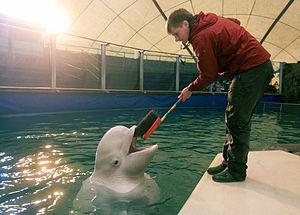
Le parc zoologique de Moscou est l'un des parcs zoologiques les plus importants de Russie. Il se trouve à Moscou. Il a été inauguré en 1864. Il présente 1 127 espèces d'animaux et 7 755 individus.